Hilary Pole

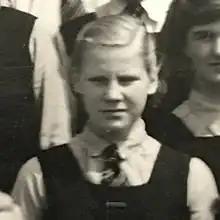
Hilary Pole in school in 1956

Hilary Jennifer Pole (1938–1975) was an English writer and campaigner who had myasthenia gravis and was an early user of a POSSUM communication device. She was said to be "the most seriously handicapped person alive", as for many years her movement was limited to 2mm movement in her left big toe.